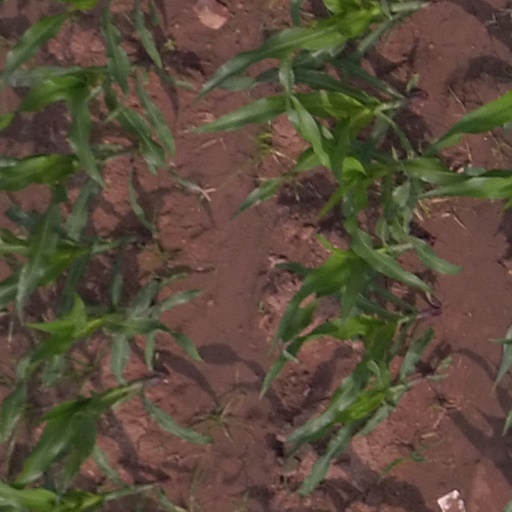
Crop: maize; corn